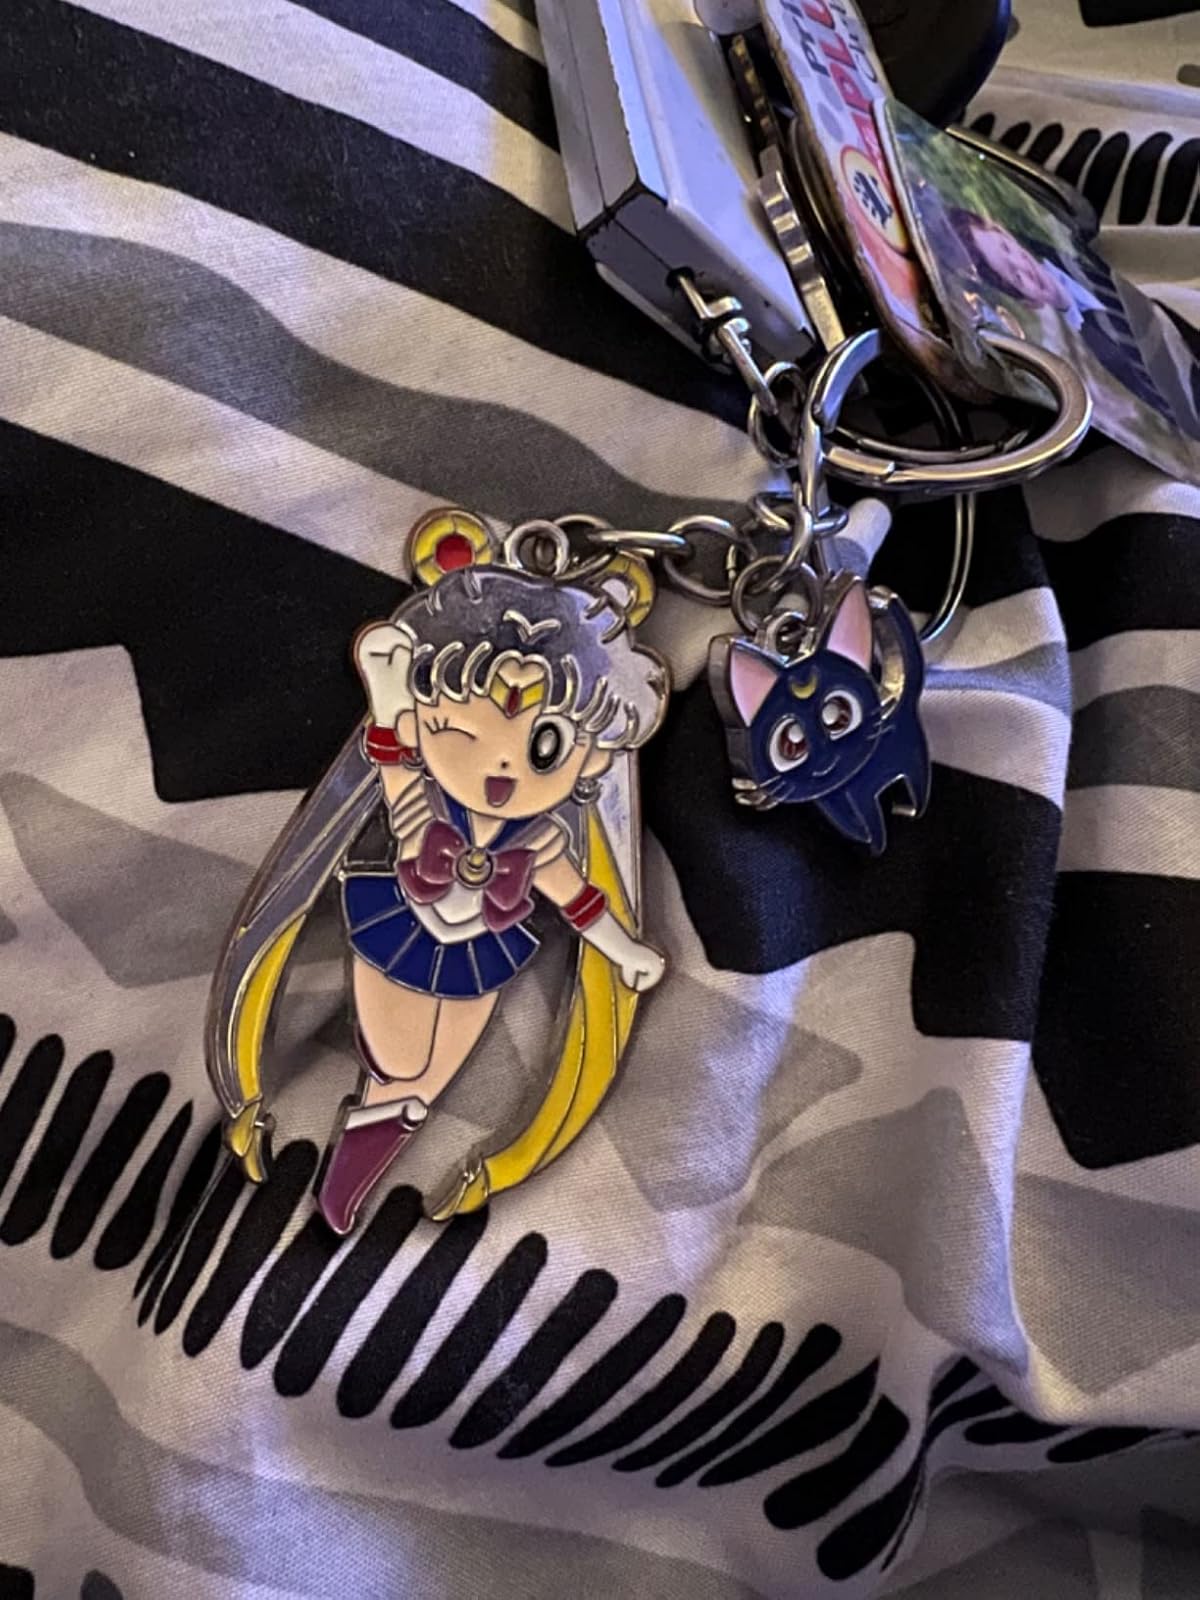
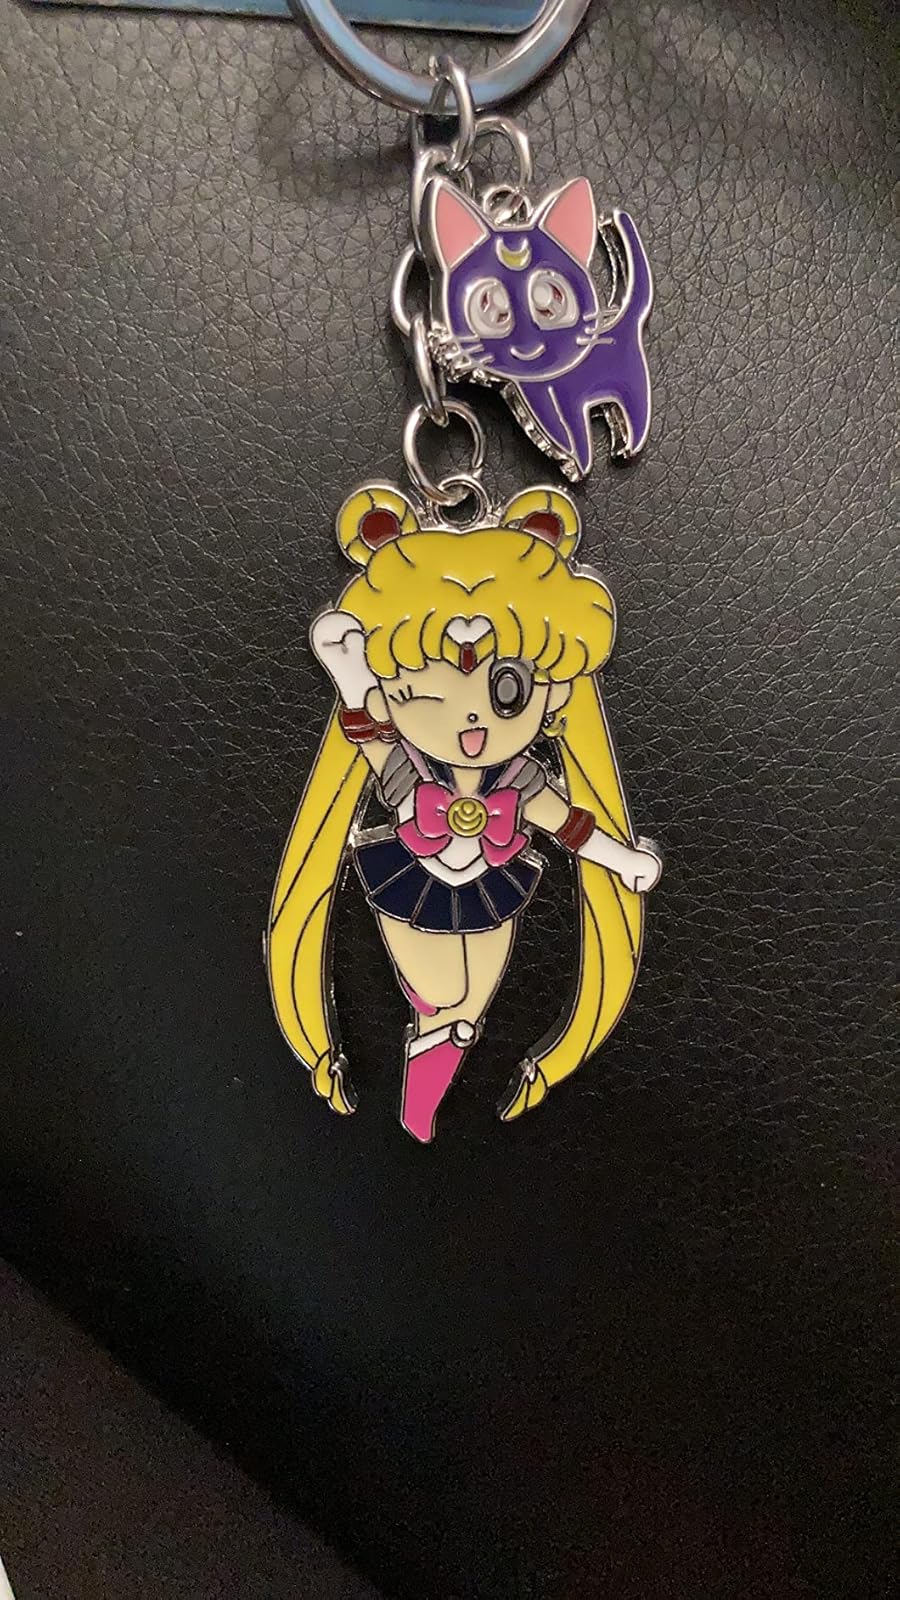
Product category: accessories_keychain
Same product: yes